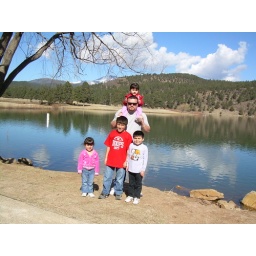
taken at the lake at inn of the mountain gods in ruidose